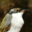
Label: bird